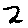
Label: 2